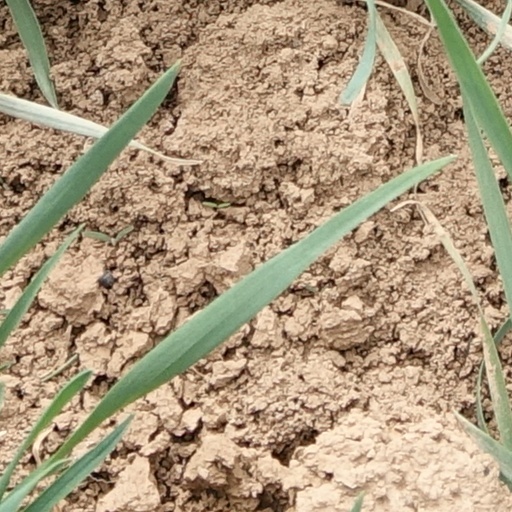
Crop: wheat